Carlos de Sigüenza y Góngora

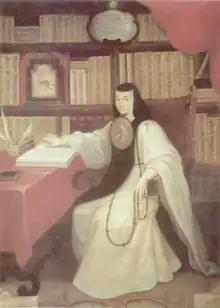
Sor Juana Inés de la Cruz, posthumous painting by Miguel Cabrera.

Seventeenth-century Mexico City had two savants, Don Carlos de Sigüenza y Góngora and Doña Juana Inés de Asbaje y Ramírez de Santillana, known to posterity as the Hieronymite nun, Sor Juana Inés de la Cruz. It is unclear at what point the two made their acquaintance, but they lived a short distance away from each other, he in the Amor de Dios Hospital and she in the convent where she had taken vows following a time spent in the viceregal court. Although Sor Juana was cloistered, the Hieronymite order followed a more relaxed rule and nuns could have visitors in the "locutorio" or special room for conversation in the convent. Known as the "Tenth Muse", she was a formidable intellect and poet, and was encouraged in her scientific studies by Sigüenza. Each was well known in circles of power and with the arrival of the new viceroy to New Spain, each was tapped to design a triumphal arch to welcome him, a signal honor to them both. Sor Juana's final years were extremely difficult ones, and when she died in 1695, Sigüenza delivered the eulogy at her funeral. The text of that address is now lost, but in 1680 he had praised her, "There is no pen that can rise to the eminence that hers o'ertops...[the fame of] Sor Juana Inés de la Cruz will only end with the world."